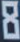
Number: 8